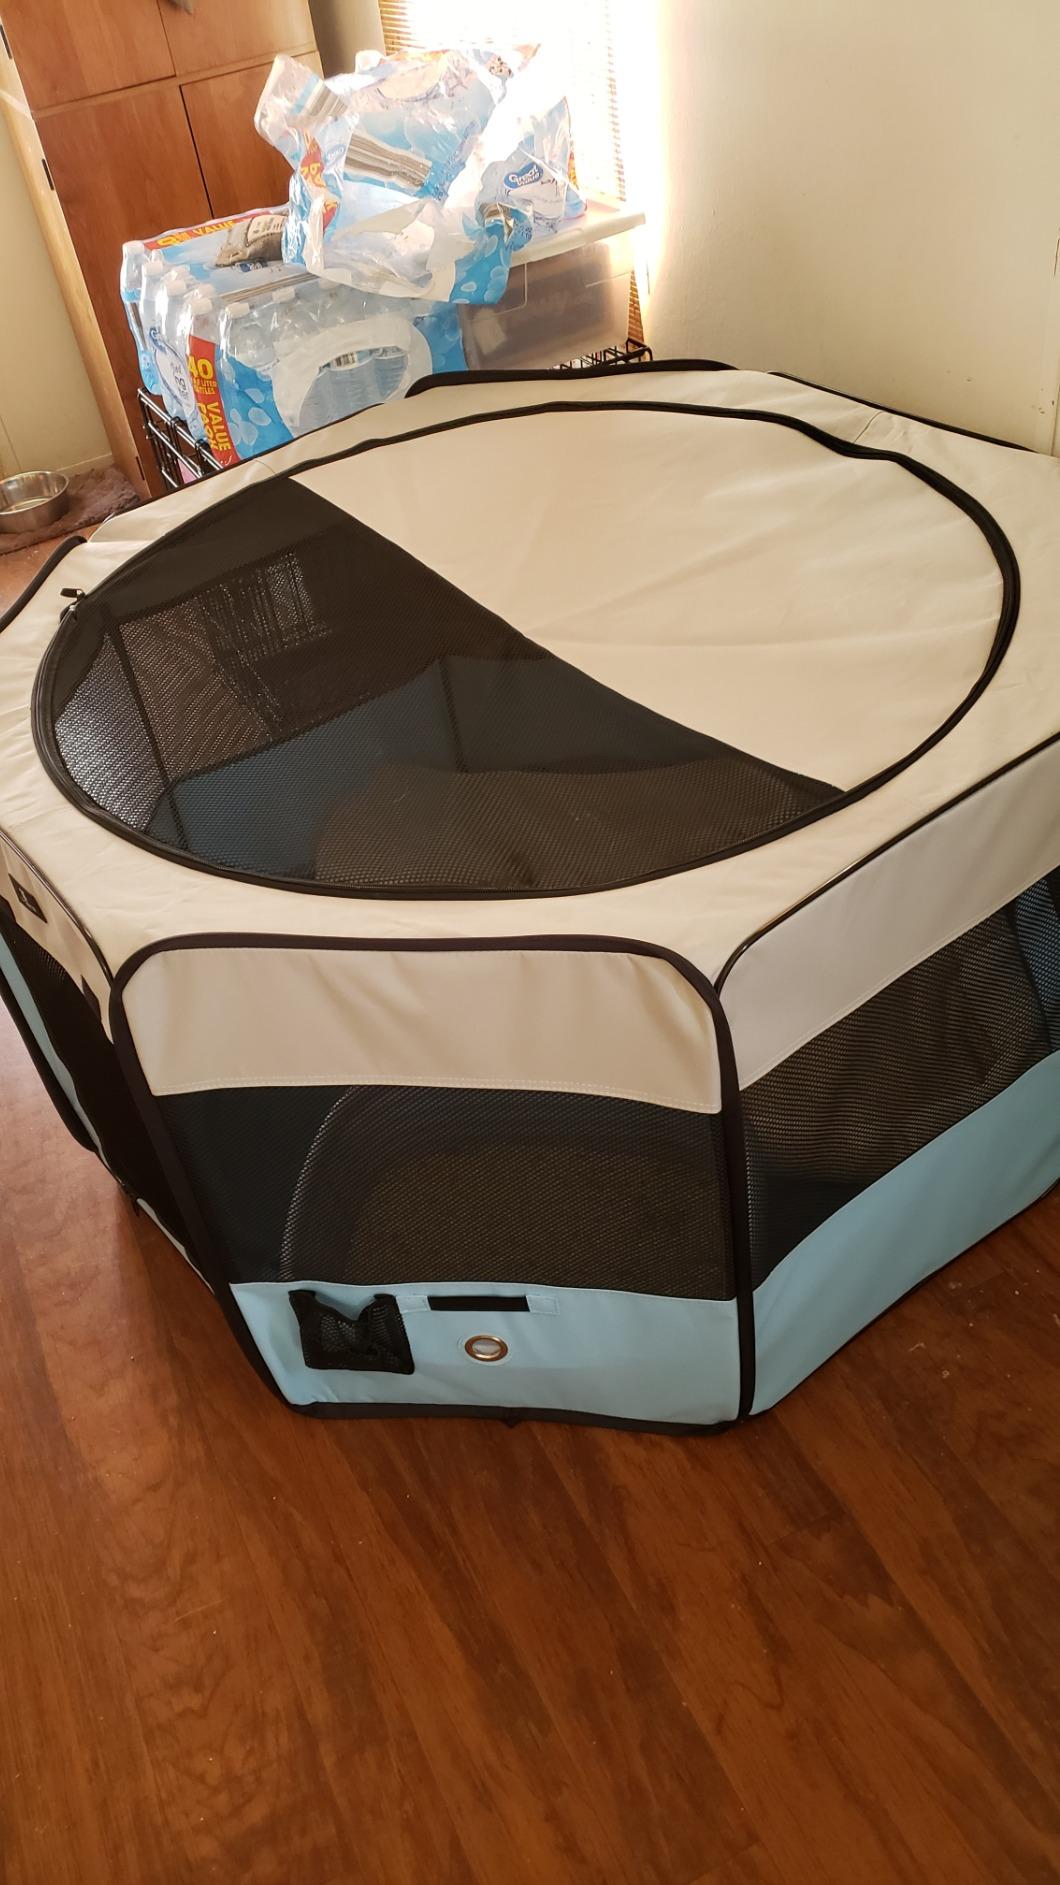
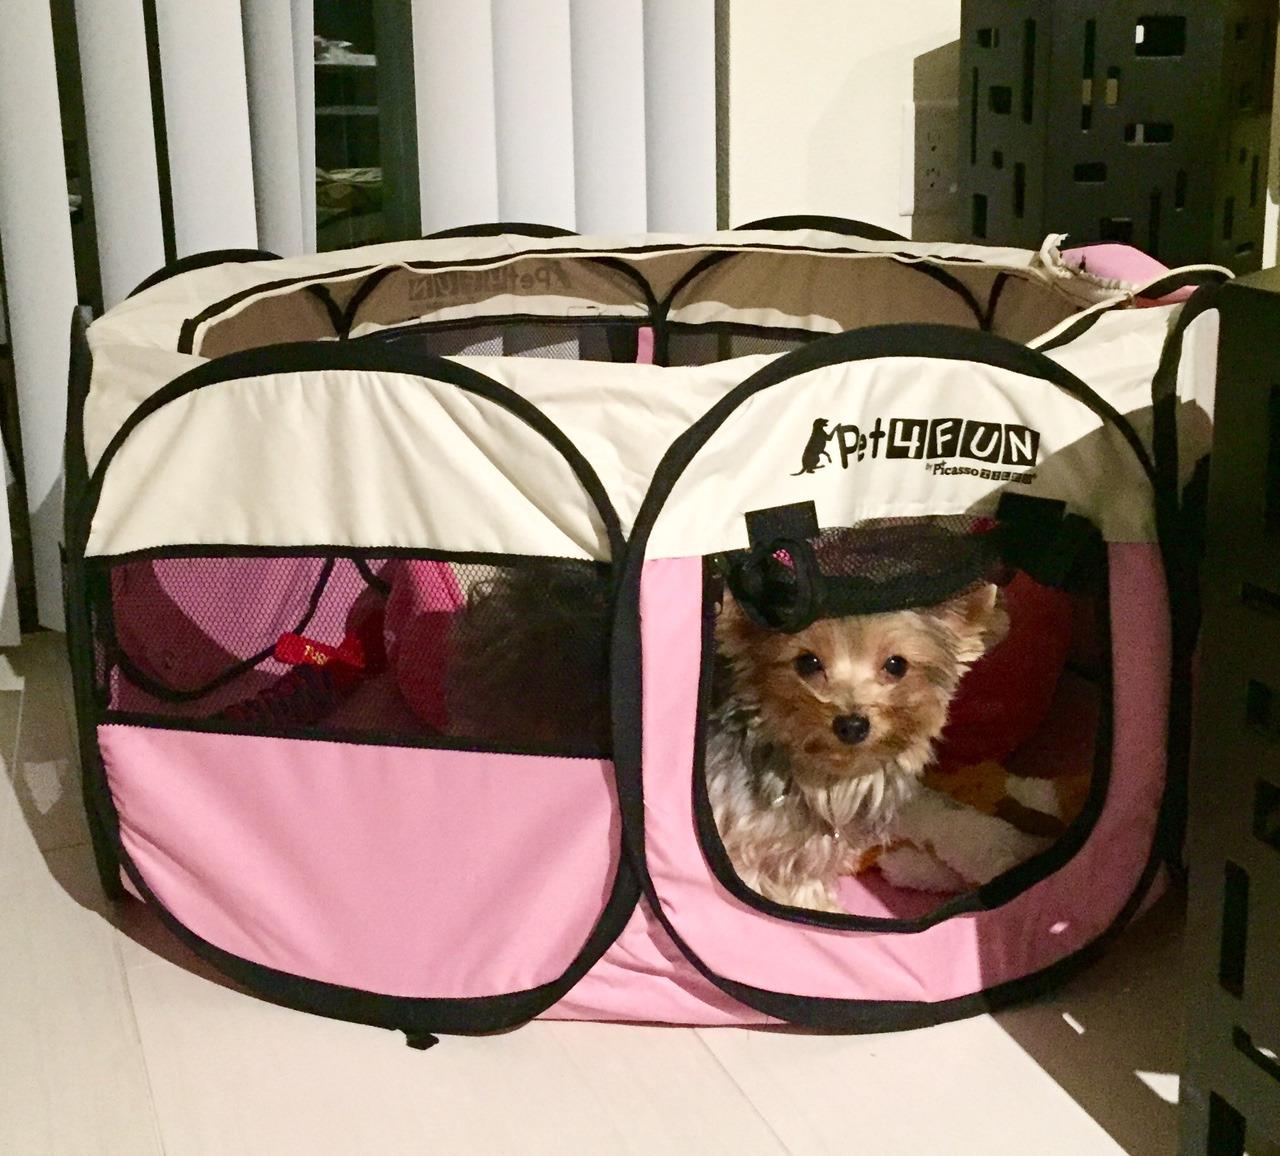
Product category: items_kennel
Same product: no